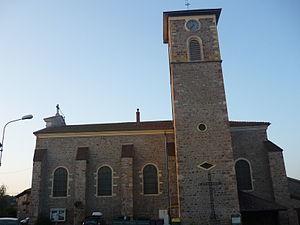
Église de Saint-Jean-la-Bussière
Saint-Jean-la-Bussière est une commune française, située dans le département du Rhône en région Auvergne-Rhône-Alpes.